Kingdom of Libya

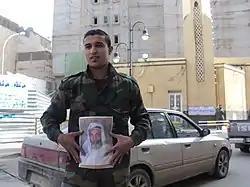
A young Benghazian carrying King Idris's photo during the 2011 civil war.

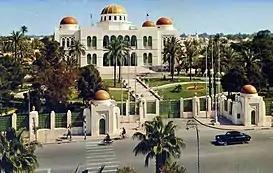
Royal Palace of Tripoli

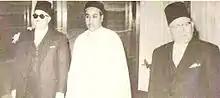
Left to right: Prime Minister Abdul Majid Kubar, Crown Prince Hasan and Governor of Tripolitania Taher Bakeer

In regional affairs, Libya enjoyed the advantage of not having aggravated boundary disputes with its neighbors. Libya was one of the thirty founding members of the Organization of African Unity (OAU), established in 1963, and in November 1964 participated with Morocco, Algeria, and Tunisia in forming a joint consultative committee aimed at economic cooperation among North African states. Although it supported Arab causes, including the Moroccan and Algerian independence movements, Libya took little active part in the Arab-Israeli dispute or the tumultuous inter-Arab politics of the 1950s and the early 1960s.